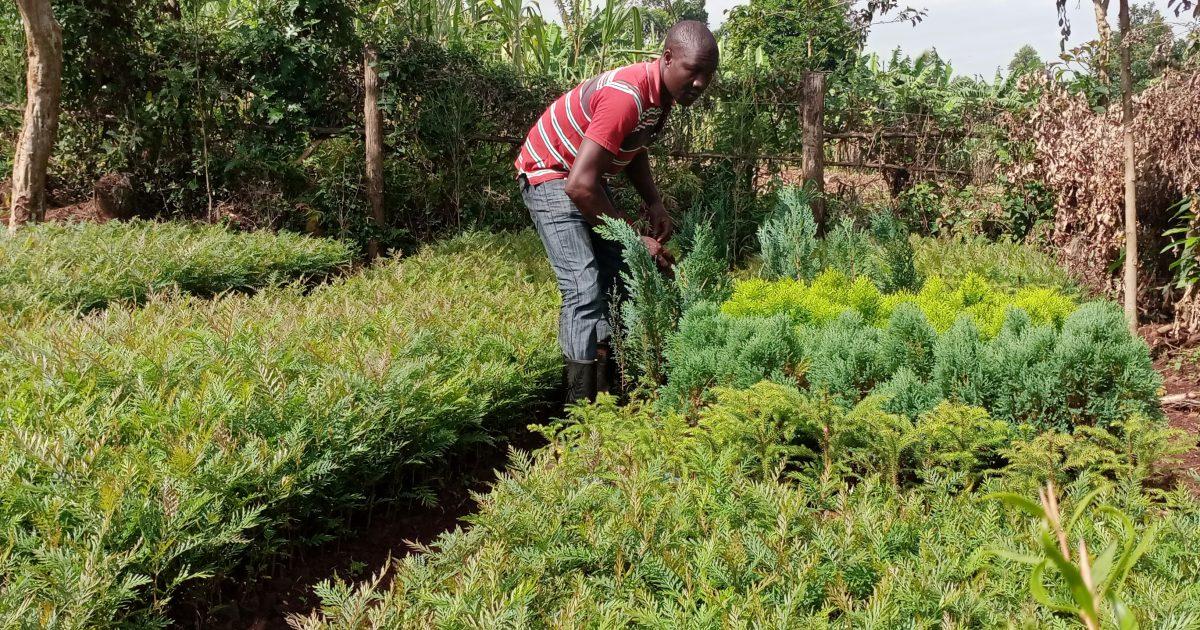
Kijana wa kiume akiwa katika bustani ndogo ambapo kuna miche ya miti imepandwa katika mifuko ya plastiki iliyo na udongo laini  wenye rutuba pamoja na unyevu unaosaidia miche hiyo kukua na kwenda kupandwa sehemu mbalimbali.